2023–2025 Sundhnúkur eruptions

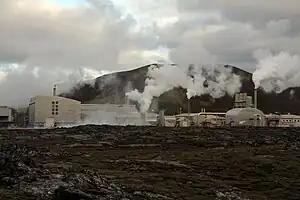
The Svartsengi power station in 2019

Before the eruption began, scientists observed that magma intrusion seemed to have reached beneath the town of Grindavík. A few hours after the first fissure vent opened in the morning, a second vent approximately emerged around noon, just several tens of meters (a few hundred feet) from the town's outermost houses before ceasing activity a few hours later. Evacuation orders were reissued in Grindavík, and the Icelandic Coast Guard deployed a helicopter to monitor the situation. Dr. Evgenia Ilyinskaya, a volcanologist from the University of Leeds, suggested that this eruption indicated the Reykjanes Peninsula might be entering a long-term period of frequent eruptions, potentially lasting for centuries. She referred to this period as the New Reykjanes Fires, drawing a parallel to a similar event in the 13th century, which marked the previous active volcanic period on the Reykjanes Peninsula.